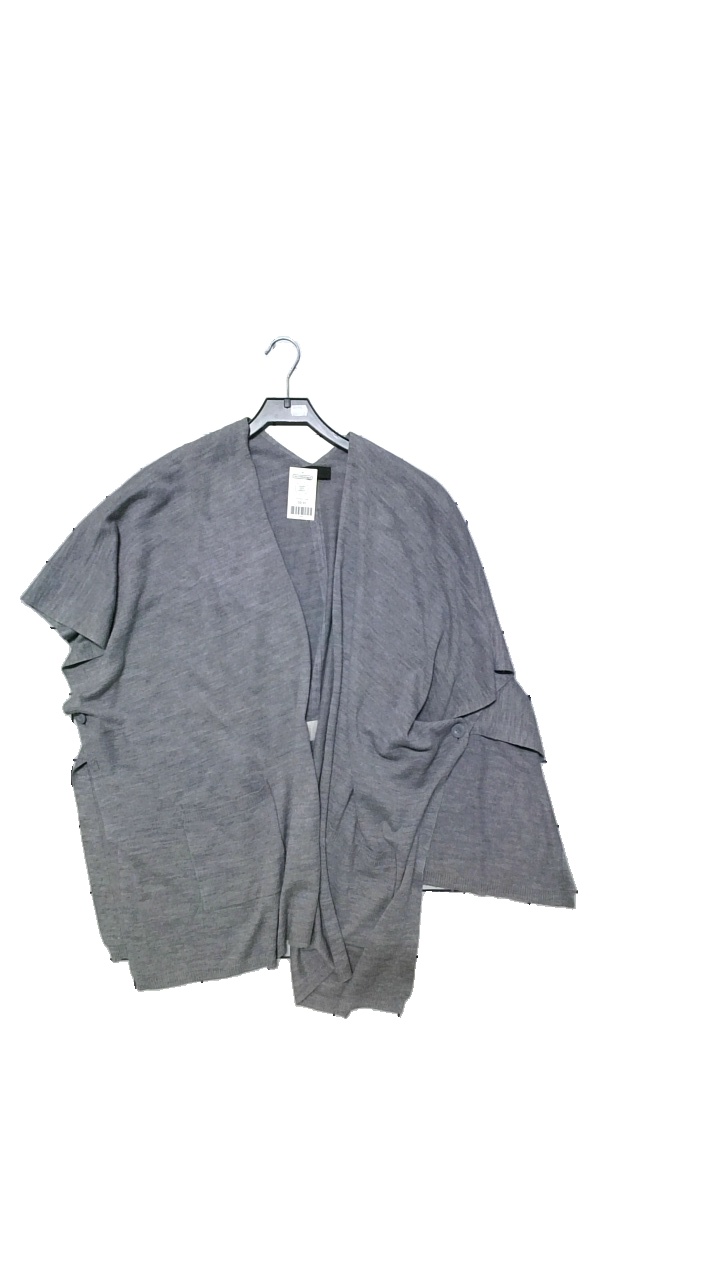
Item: Top (Ladies)
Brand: Kappahl
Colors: Grey
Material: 100% acrylic
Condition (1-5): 3
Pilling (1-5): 3
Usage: Reuse
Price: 50-100